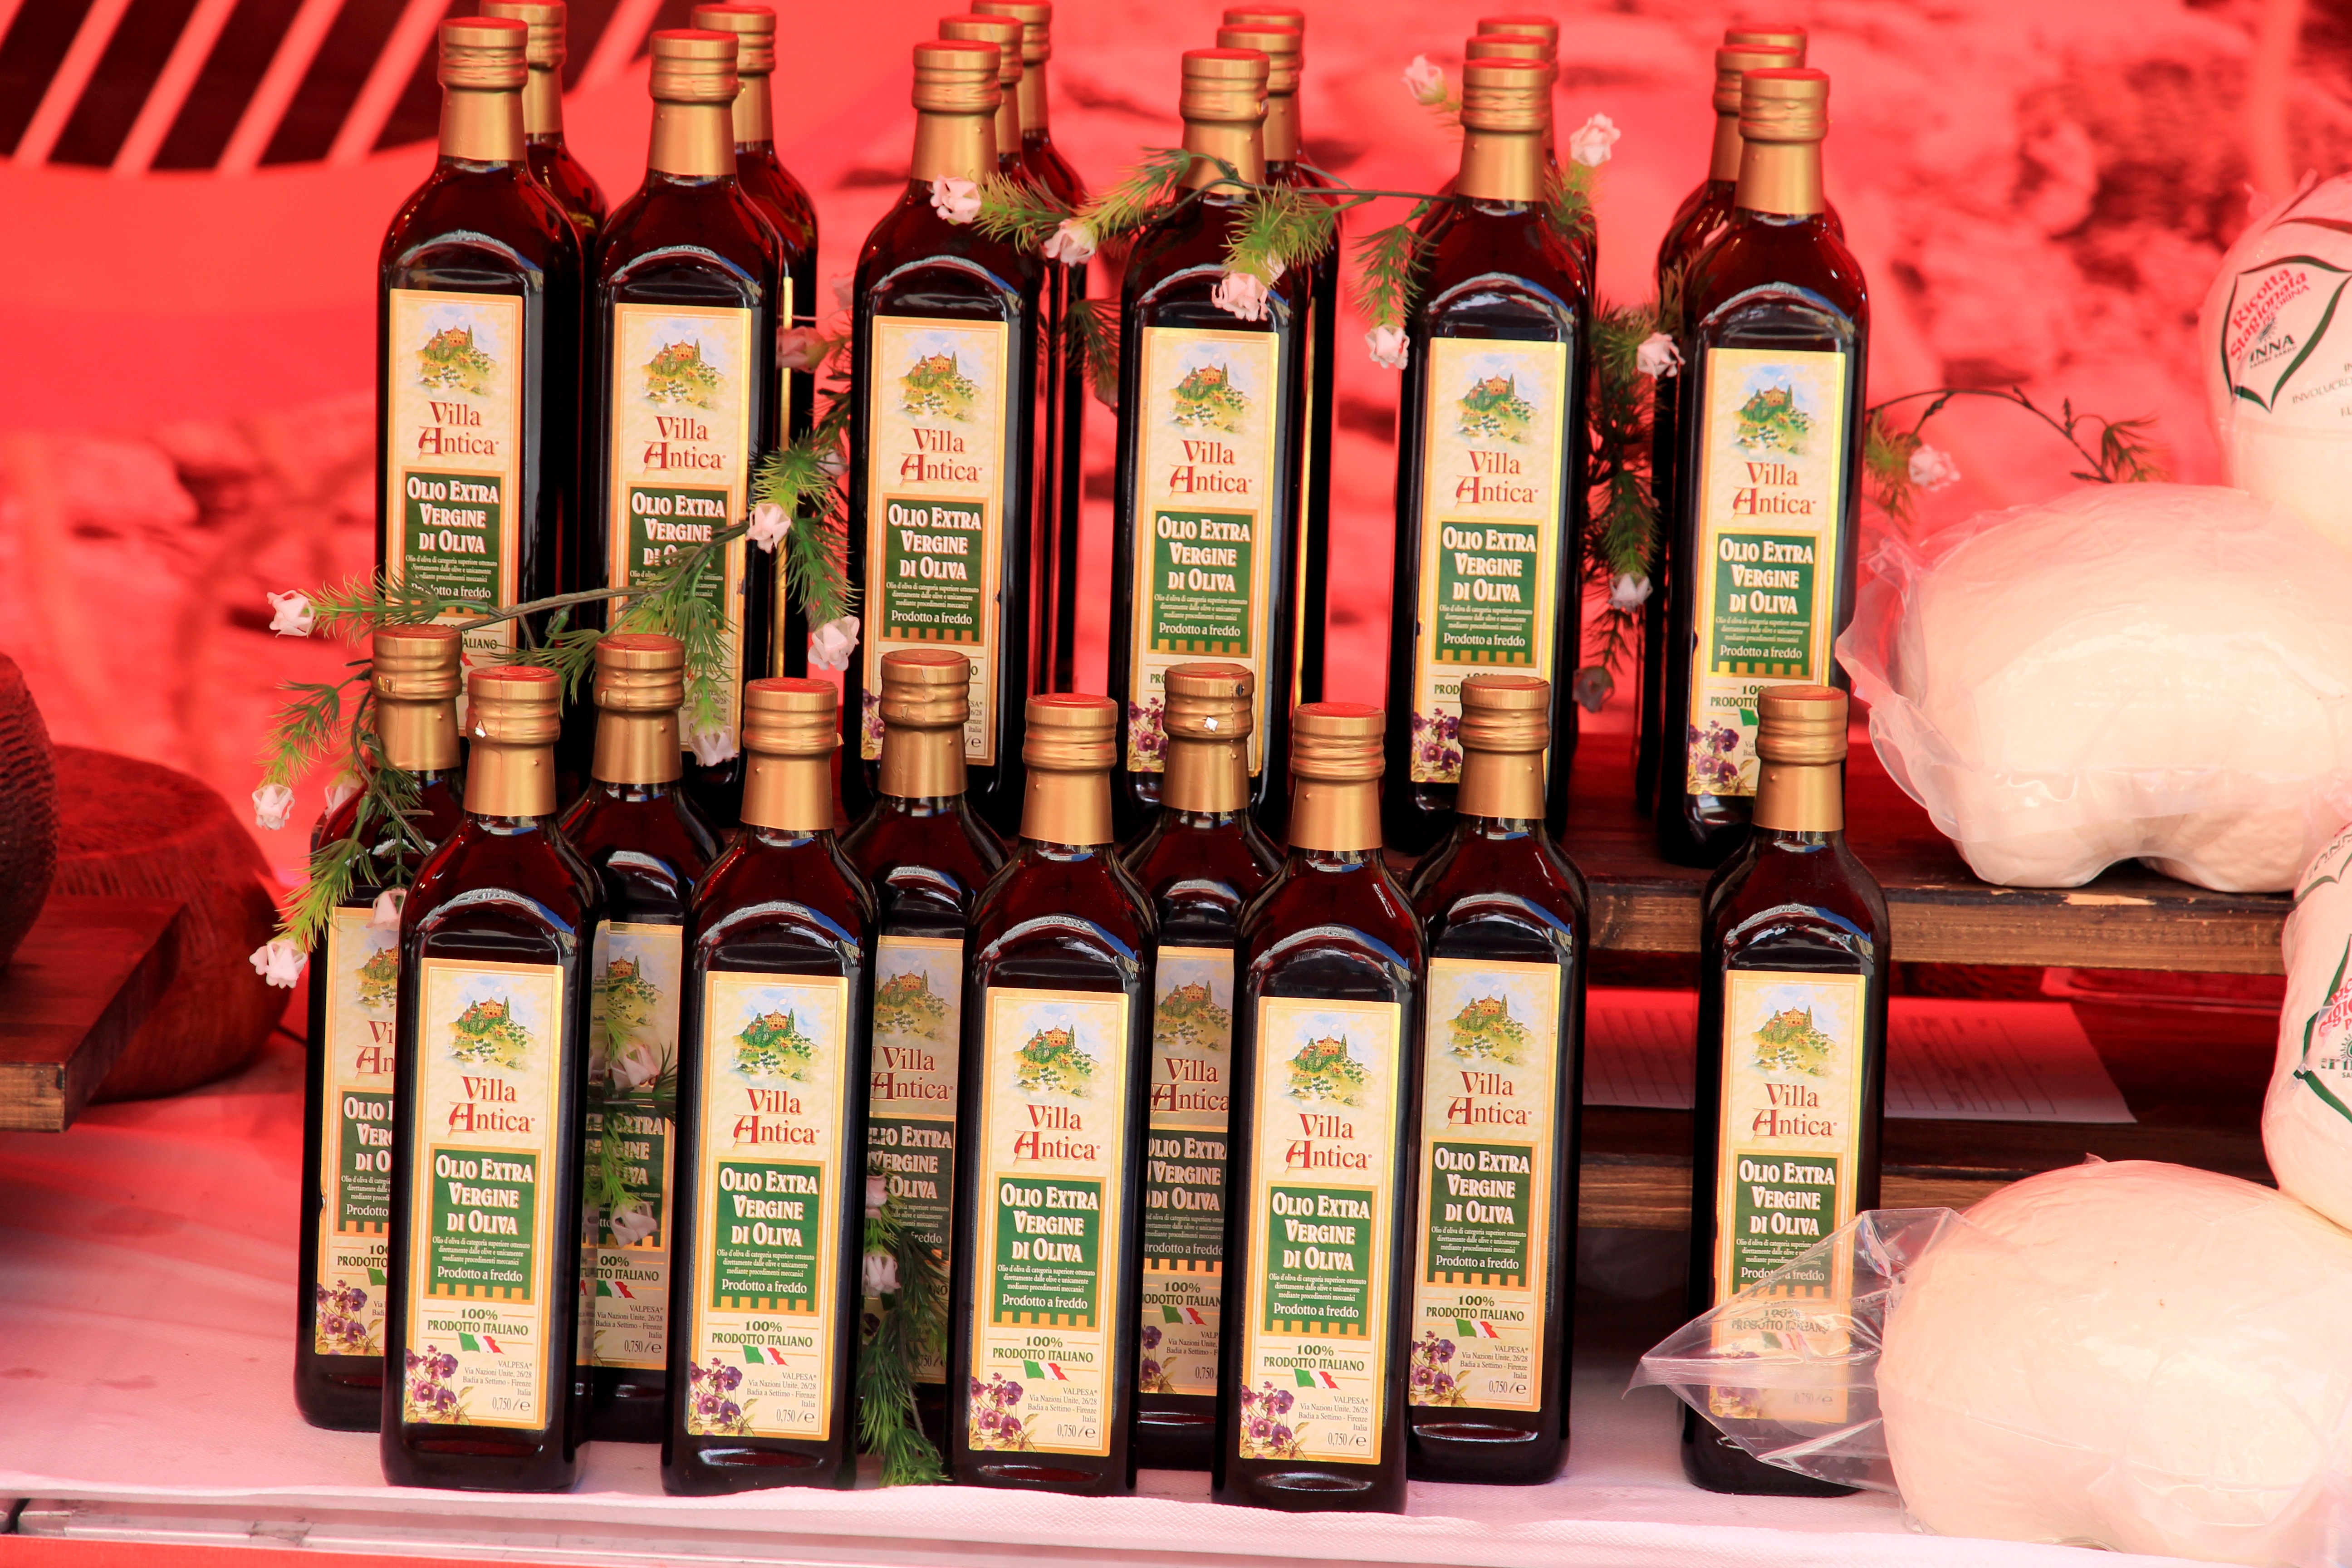
wine, food, mediterranean, drink, market, eat, still life, cook, wine bottle, bottles, liqueur, oil, olive oil, flavor, glass bottles, distilled beverage